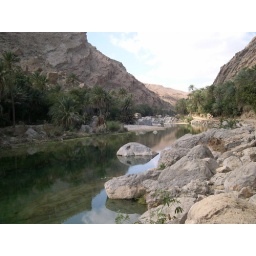
crystal clear water near wadi bani awf